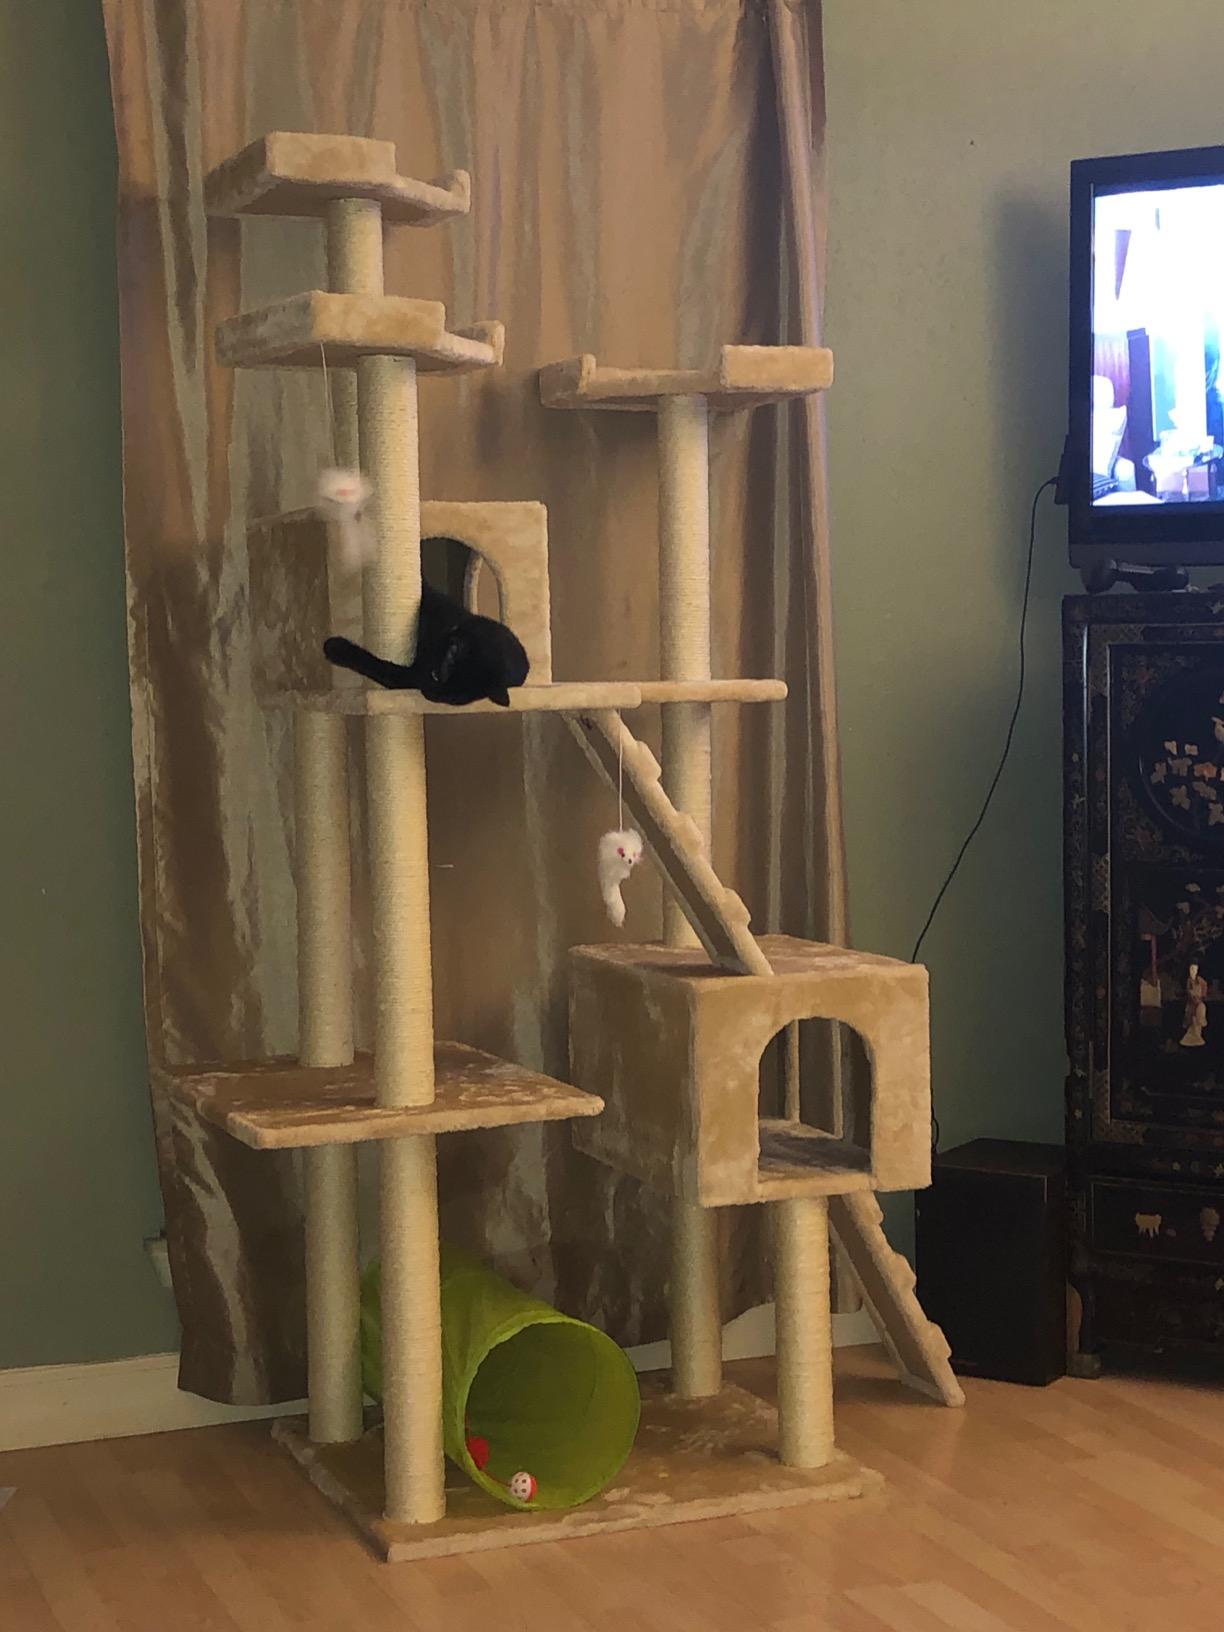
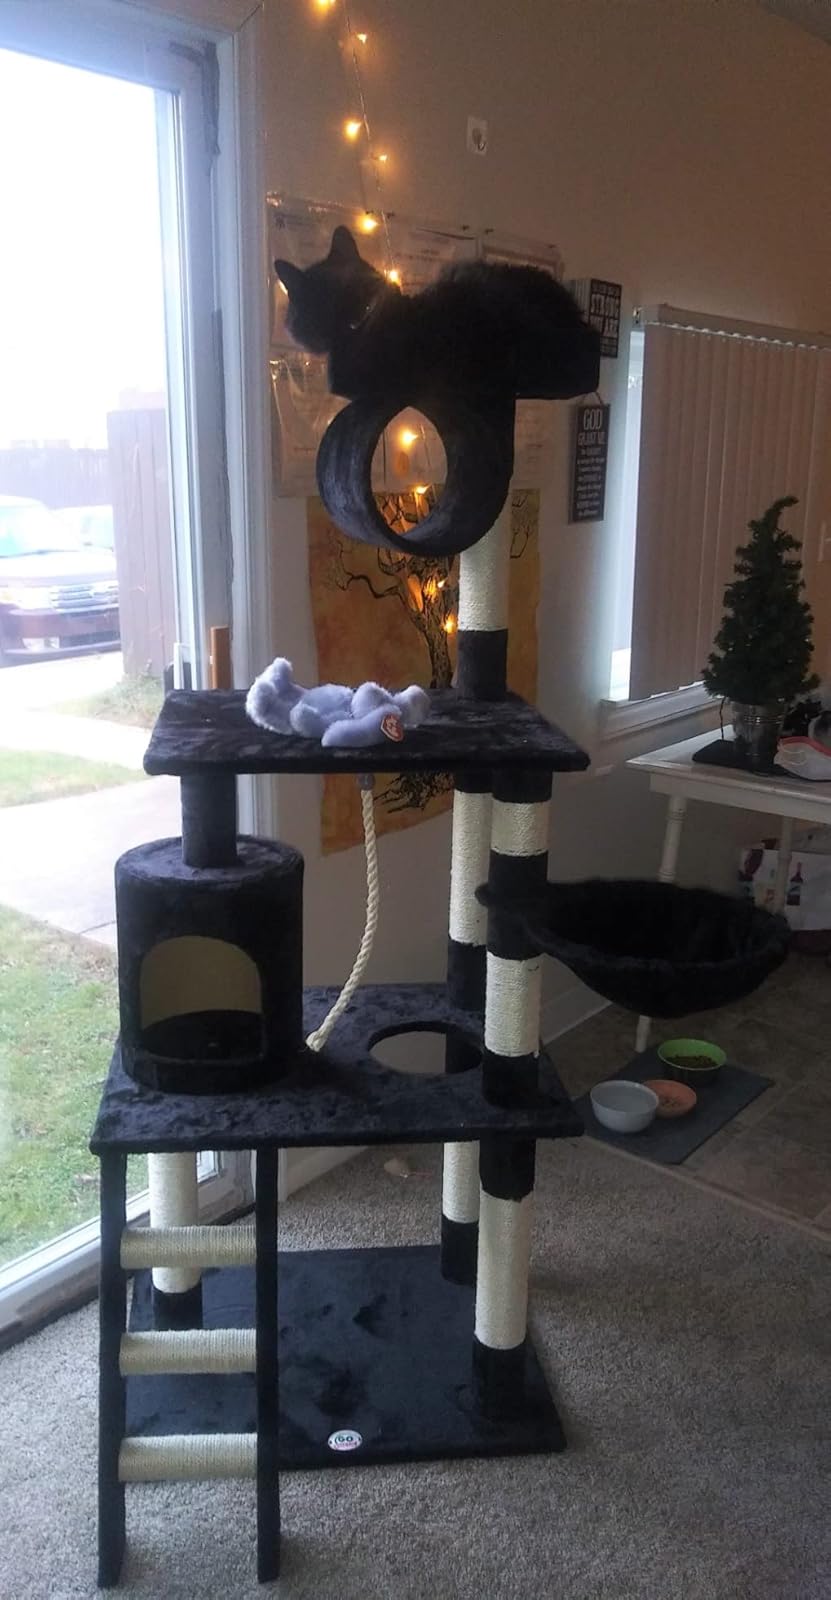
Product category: items_cat tree
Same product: no